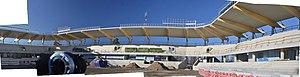
Le Myresjöhus Arena est un stade de football situé à Växjö en Suède dont le club résident est l'Östers IF. Le stade dispose d'une capacité de 12 000 places.